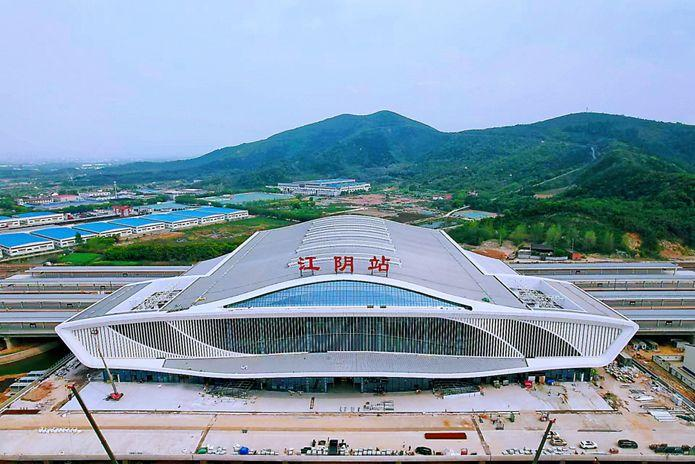
地标名称：江阴站
所在城市：无锡市·江阴市